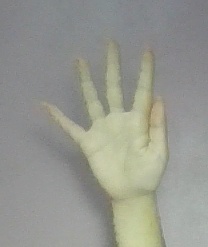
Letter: sheen